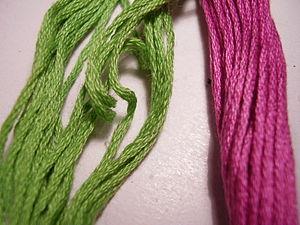
Fil mouliné, fil retors (fil à plusieurs brins) Mouliné a deux colors!!!!Polski: Mulina